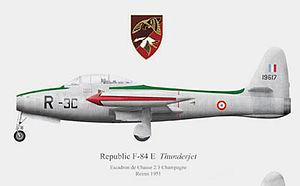
F-84E du 2/3 Champagne
La 3ᵉ escadre de chasse est une unité de combat de l'Armée de l'air française volant sur Mirage 2000D depuis la base de Nancy-Ochey dans le département de Meurthe-et-Moselle.
L'escadron de chasse 2/3 Champagne est une unité de combat de l'armée de l'air française. Installé sur la base aérienne 133 Nancy-Ochey, il est actuellement équipé de Mirage 2000D. Depuis le 5 septembre 2014 l'escadron est à nouveau rattaché à la 3e escadre de chasse. Ses avions portent un code entre 3-JA et 3-JZ.